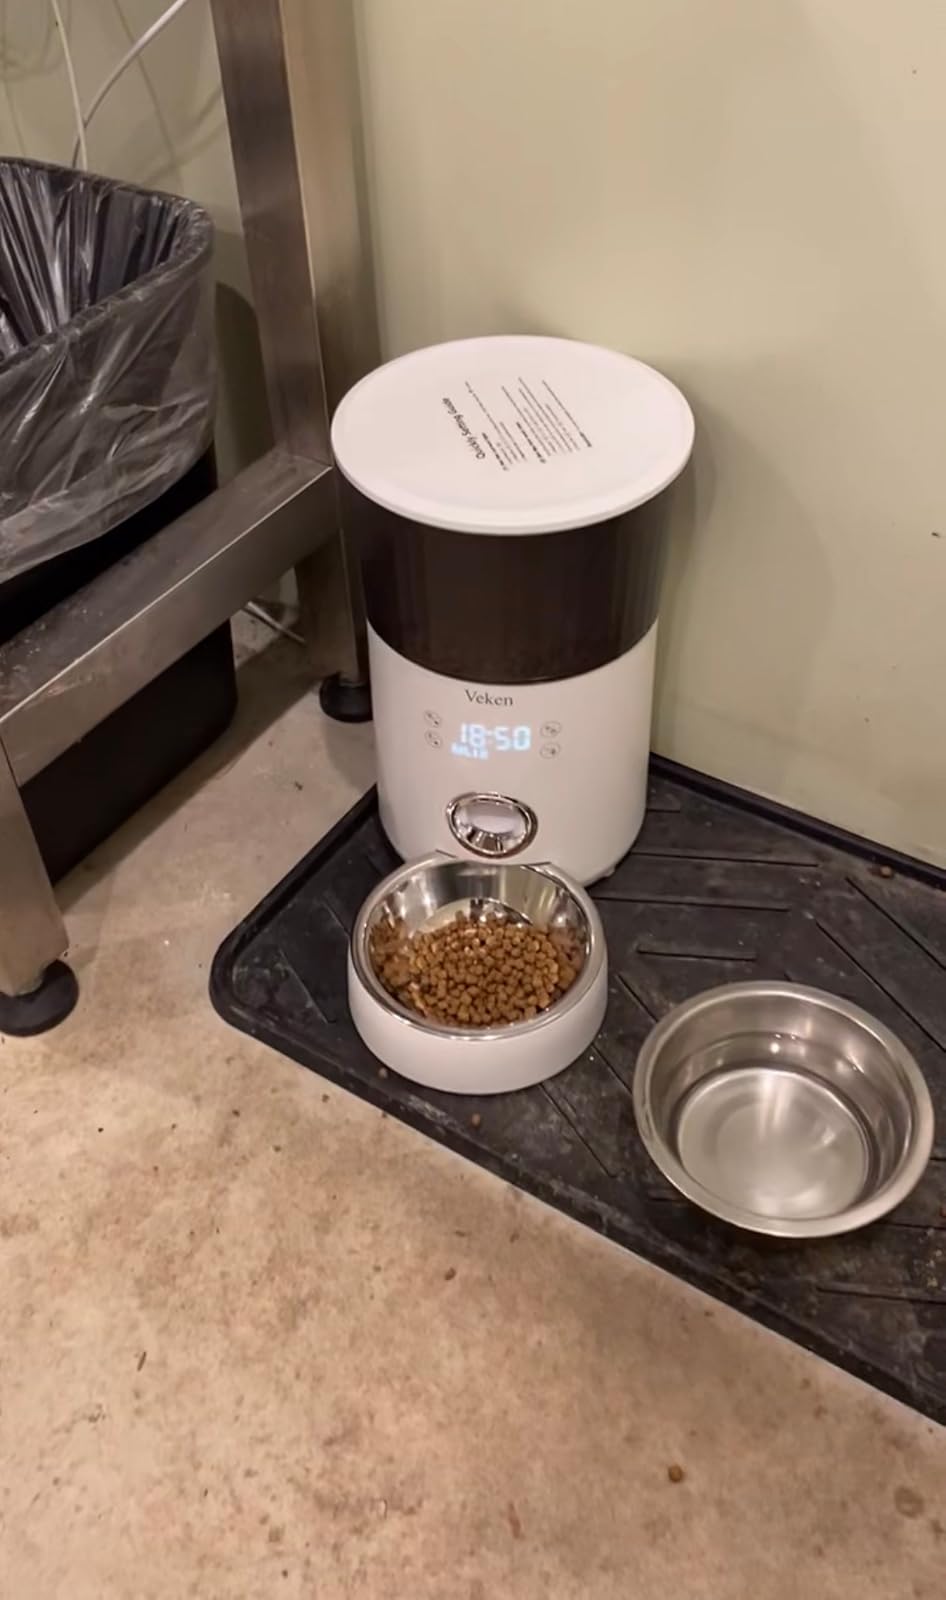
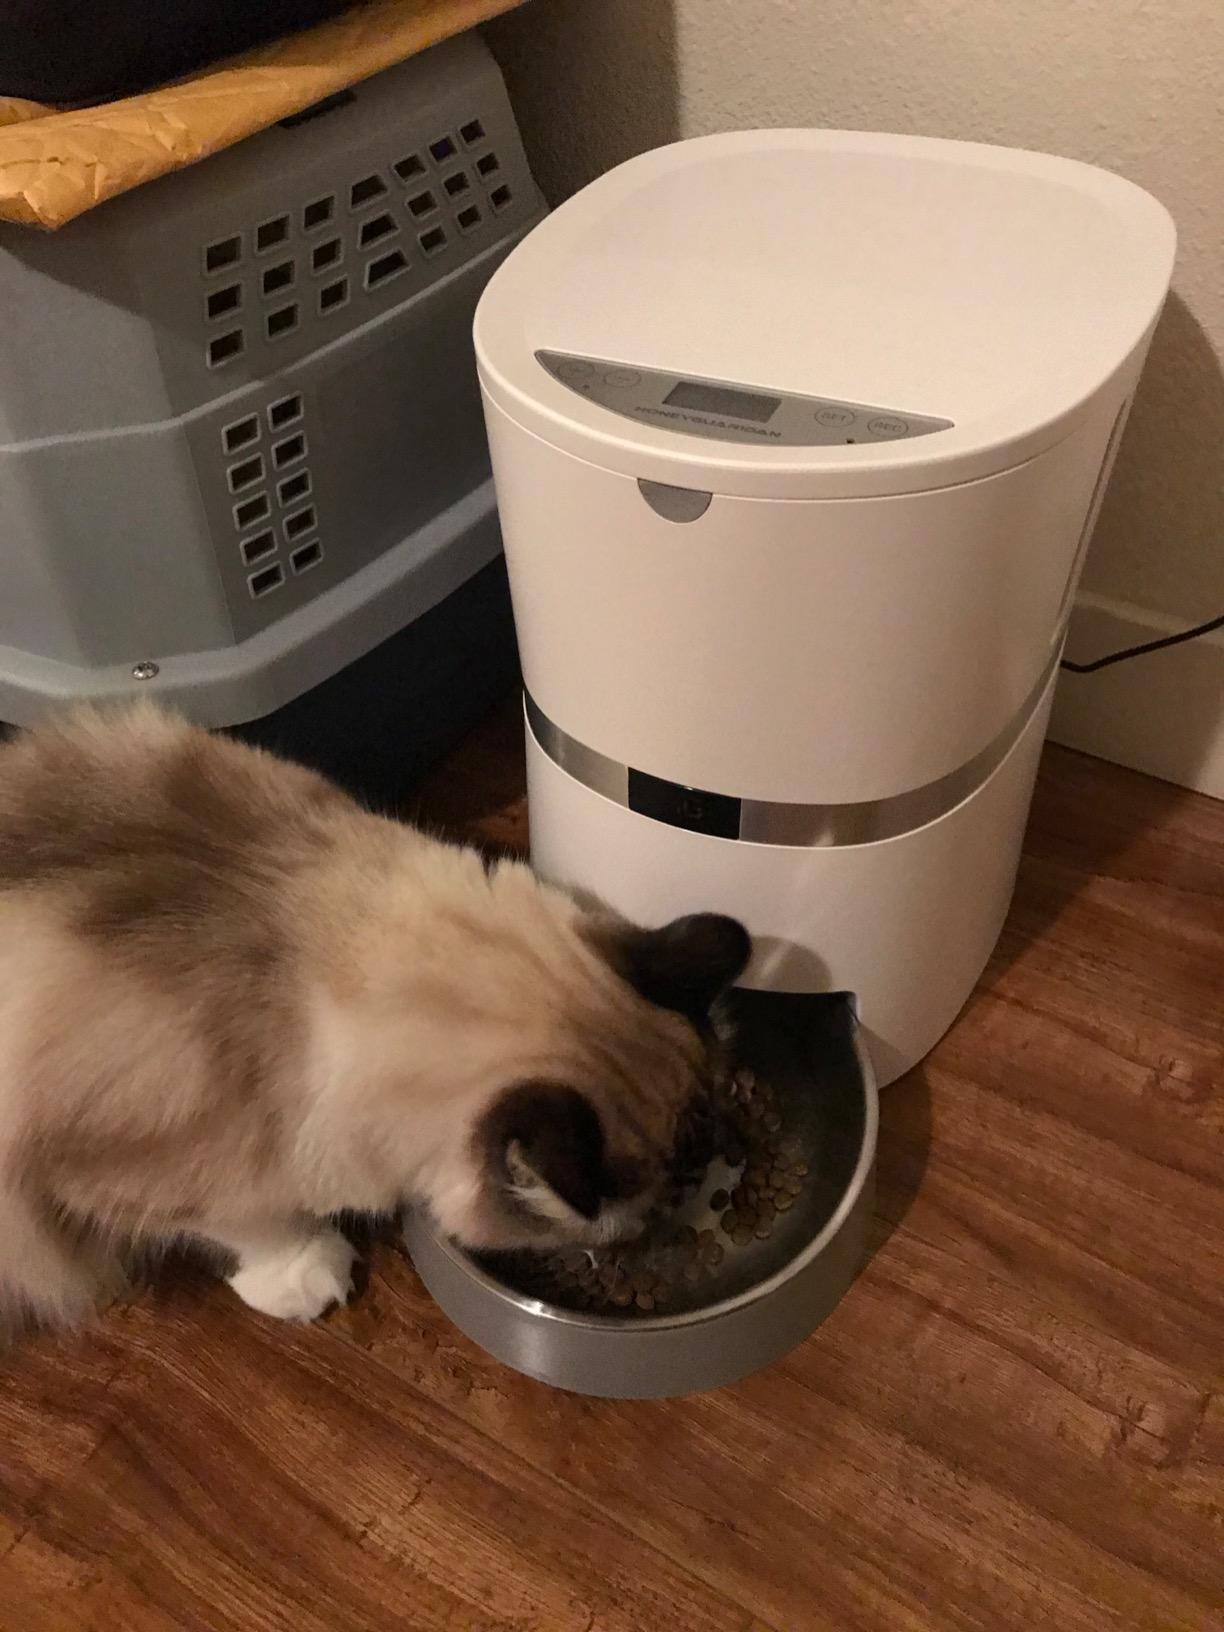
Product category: items_feeder
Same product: no